SAPHIRE

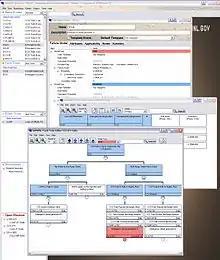
SAPHIRE 8

The evolution of software and related analysis methods has led to the current generation of the SAPHIRE tool. The current SAPHIRE software code-base started in the mid-1980s as part of the NRC's general risk activities. In 1986, work commenced on the precursor to the SAPHIRE software – this software package was named the Integrated Reliability and Risk Analysis System, or IRRAS. IRRAS was the first IBM compatible PC-based risk analysis tool developed at the Idaho National Laboratory, thereby allowing users to work in a graphical interface rather than with mainframe punch cards. While limited to the analysis of only fault trees of medium size, version 1 of IRRAS was the initial step in the progress that today has led to the SAPHIRE software, software that is capable of running on multiple processors simultaneously and is able to handle extremely large analyses.